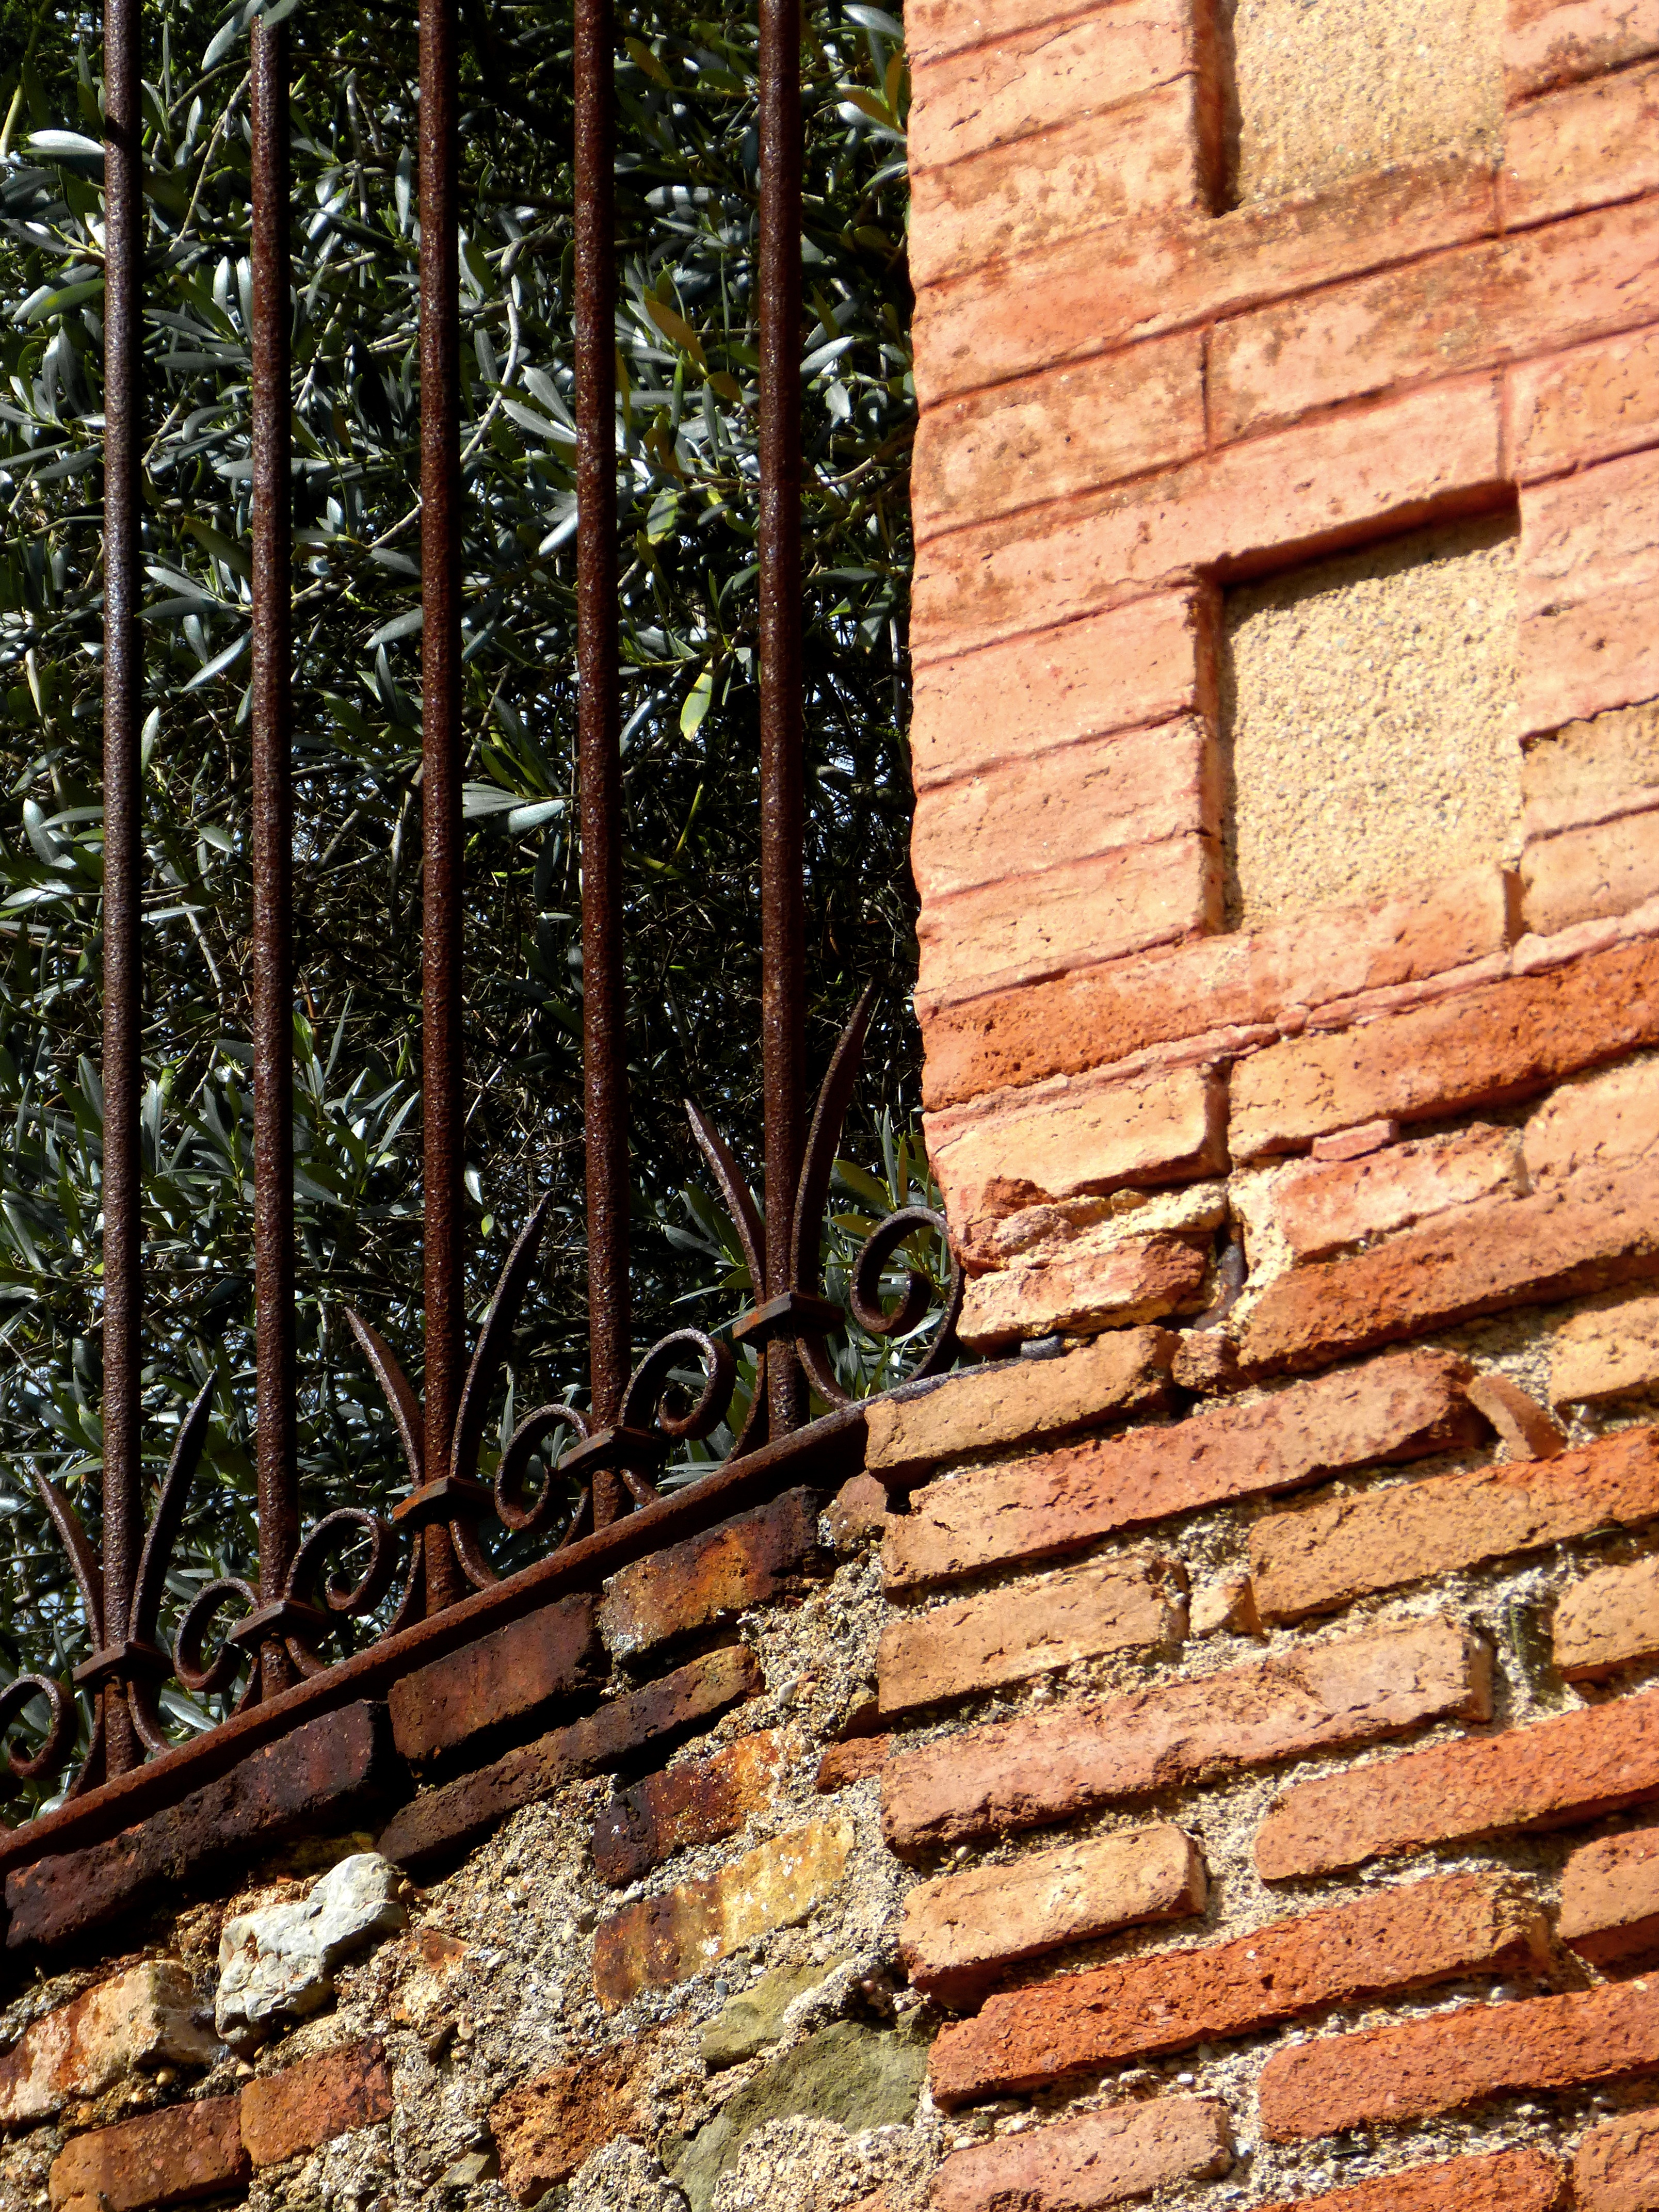
rock, fence, wood, track, old, wall, pillar, soil, stone wall, brick, material, rusty, detail, brickwork, grating, outdoor structure